American Civil Liberties Union

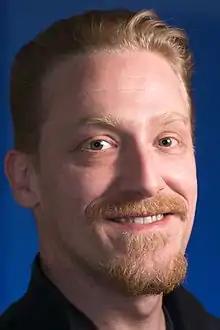
The ACLU represented Internet service provider Nicholas Merrill in a 2004 lawsuit which challenged the government's right to gather information about Internet access secretly.

During the 1960s and 1970s, the ACLU expanded its scope to include what it referred to as "victim groups", namely women, the poor, and homosexuals. Heeding the call of female members, the ACLU endorsed the Equal Rights Amendment in 1970 and created the Women's Rights Project in 1971. The Women's Rights Project dominated the legal field, handling more than twice as many cases as the National Organization for Women, including breakthrough cases such as "Reed v. Reed", "Frontiero v. Richardson", and " Taylor v. Louisiana".